Gregg Rickman

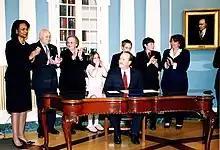
Swearing-in of Gregg Rickman, Special Envoy for Monitoring and Combating Anti-Semitism

During his tenure, Rickman was involved in winning visas for Yemeni Jews. In December 2007, Rickman traveled to Yemen to assess the condition of the Jewish community there and to investigate a report of abduction, forced conversion to Islam, and marriage of a young Yemenite woman. Over 60 Yemeni Jews were resettled in the United States due to the efforts of Rickman's office and organizations such as HIAS.